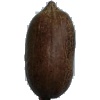
Label: nut_pecan